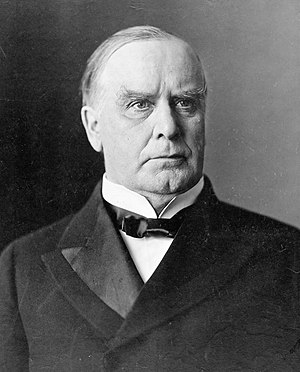
William McKinley
Præsident William McKinley ved århundredeskiftet, af Charles Parker
William McKinley var USA's 25. præsident. Han vandt præsidentvalget i både 1896 og 1900. McKinley blev skudt og livstruende såret af anarkisten Leon Czolgosz den 6. september 1901. Han døde af skaderne 14. september 1901.